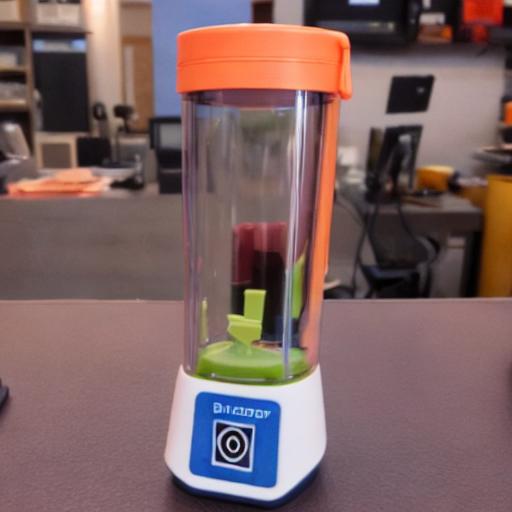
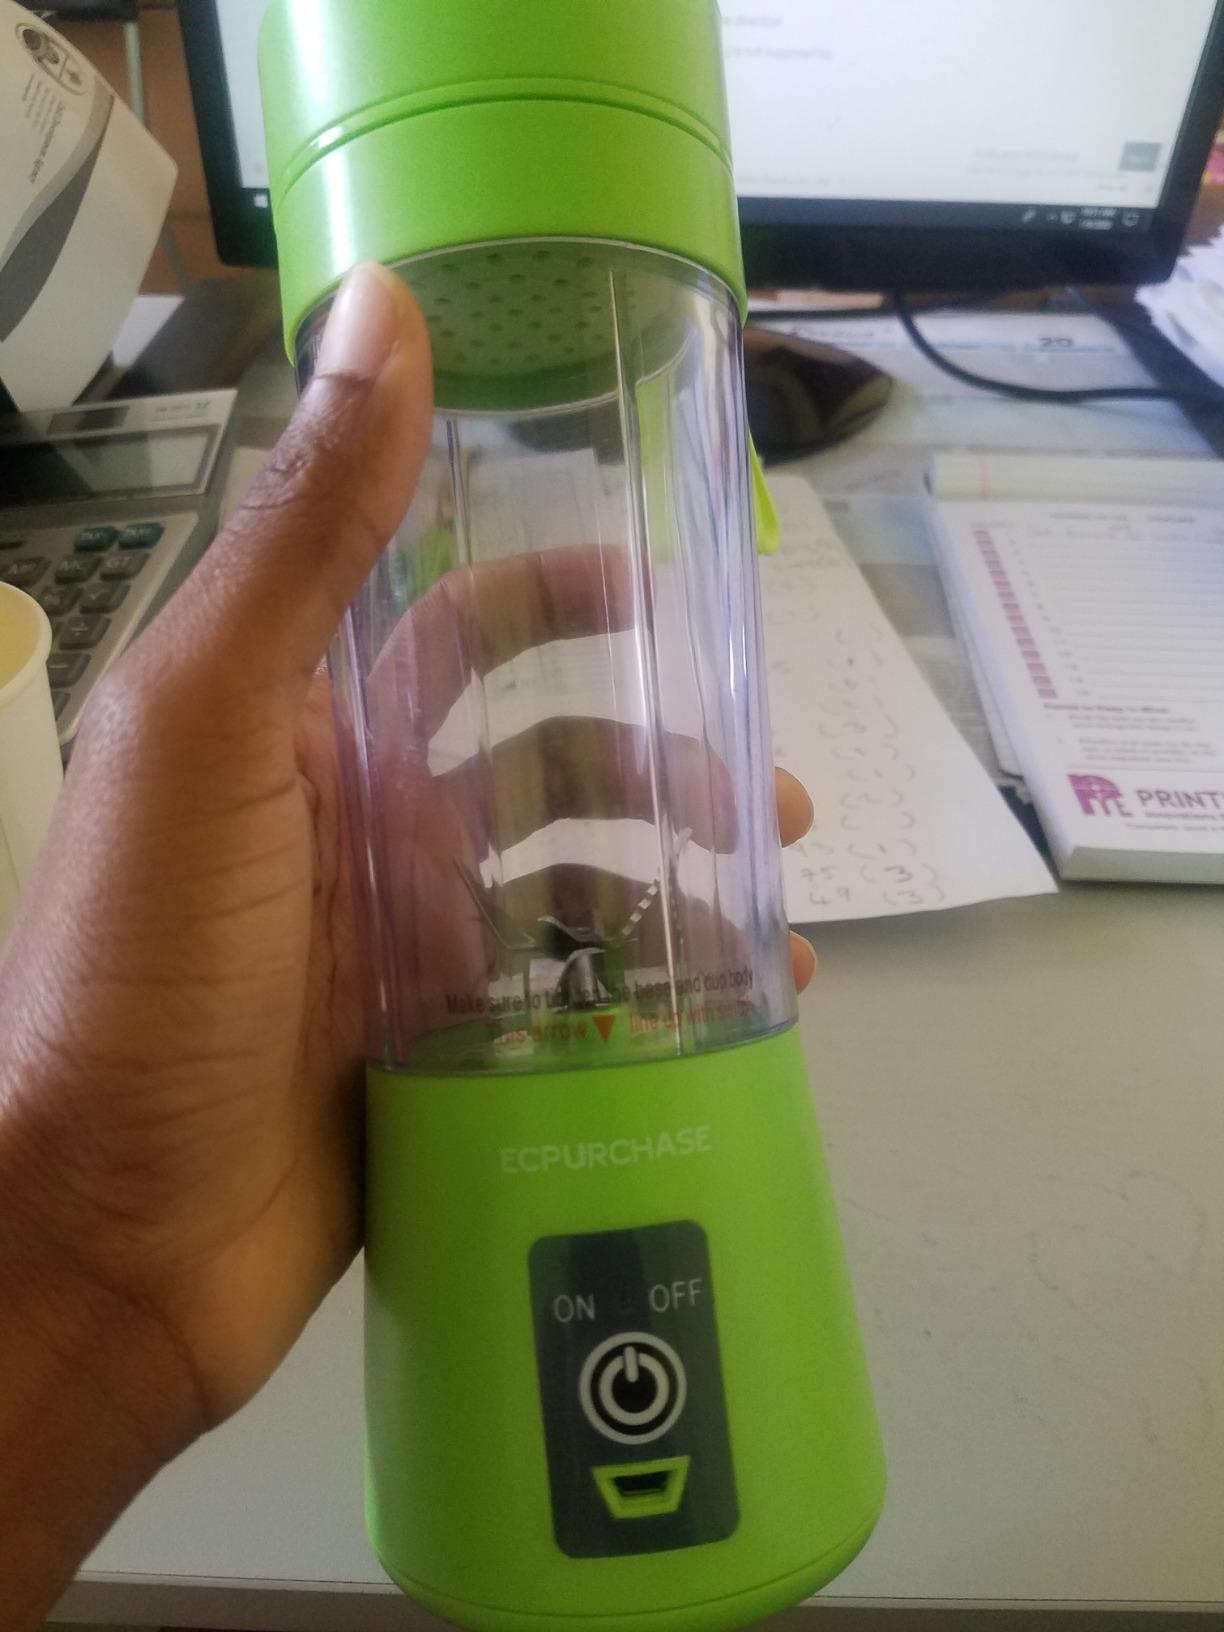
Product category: items_blender
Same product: no